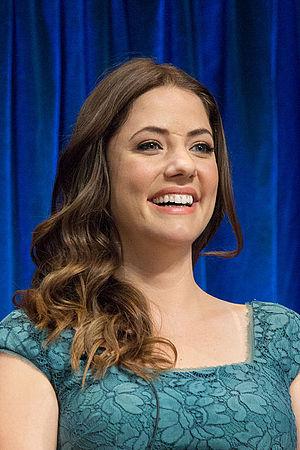
Dallas ou Dallas, nouvelle génération est un feuilleton télévisé américain en 40 épisodes de 45 minutes développé par Cynthia Cidre et diffusé entre le 13 juin 2012 et le 22 septembre 2014 sur la chaîne TNT et sur la chaîne Bravo! au Canada. Il s'agit de la suite du feuilleton du même nom, diffusé sur le réseau CBS entre 1978 et 1991.
Julie Gonzalo est née le 9 septembre 1981 à Buenos Aires. C'est une actrice et chanteuse argentino-américaine.
Veronica Mars est une série télévisée américaine en 72 épisodes de 42–54 minutes, créée par Rob Thomas, dont les trois premières saisons ont été diffusées entre le 22 septembre 2004 et le 22 mai 2007 sur UPN puis sur The CW, avant de se conclure par une quatrième saison diffusée intégralement le 19 juillet 2019 sur le service Hulu. Au Canada, la première saison a été diffusée à partir du 30 mai 2005 sur le réseau CTV, la seconde saison à partir du 18 juillet 2006 sur SunTV puis la série a été diffusée intégralement sur le service CraveTV le 19 juillet 2019.